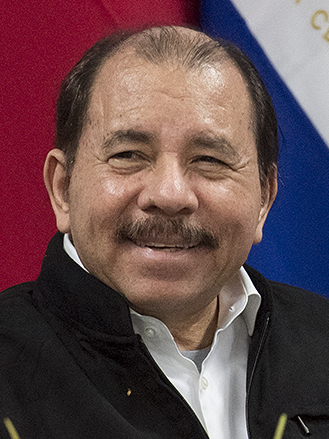
ดานิเอล ออร์เตกา

| name = ดานิเอล ออร์เตกา
| image = 01.10 總統與尼加拉瓜總統奧德嘉(José Daniel Ortega Saavedra)雙邊會晤 (32074399712) (cropped).jpg
| office = ประธานาธิบดีนิการากัว
| vicepresident = ไฮเม โมราเลส การาโซ (2550–2555)มอยเซส โอมาร์ ฮาเลสเลเบนส์ อาเซเบโด|มอยเซส โอมาร์ ฮาเลสเลเบนส์ (2555–2560)โรซาริโอ มูริโย (2560–ปัจจุบัน)
| term_start = 10 มกราคม 2550
| predecessor = เอนริเก โบลัญโญส
| vicepresident1 = เซร์ฮิโอ รามิเรซ|เซร์ฮิโอ รามิเรซ เมร์กาโด (2528–2533)
| term_start1 = 10 มกราคม 2528
| term_end1 = 25 เมษายน 2533
| predecessor1 = "ตนเอง"
| successor1 = บิโอเลตา ชามอร์โร
| office2 = ผู้ประสานงานคณะรัฐบาลเพื่อการบูรณะชาติ
| term_start2 = 18 กรกฎาคม 2522
| term_end2 = 10 มกราคม 2528
| predecessor2 = ฟรันซิสโก อูร์กูโย
| successor2 = "ตนเอง"
| birth_name = โฮเซ ดานิเอล ออร์เตกา ซาอาเบดรา
| birth_place = ลาลิเบร์ตัด (จังหวัดชอนตาเลส)|ลาลิเบร์ตัด, จังหวัดชอนตาเลส|ชอนตาเลส, นิการากัว
| party = แนวหน้าปลดปล่อยแห่งชาติซันดินิสตา
| spouse = โรซาริโอ มูริโย
| children = 8 คน
| signature = Daniel Ortega Signature.svg
โฮเซ ดานิเอล ออร์เตกา ซาอาเบดรา (; เกิดวันที่ 11 พฤศจิกายน พ.ศ. 2488) เป็นนักการเมืองที่ดำรงตำแหน่งประธานาธิบดีนิการากัวตั้งแต่ พ.ศ. 2550 ก่อนหน้านี้เขาเคยเป็นผู้นำนิการากัวระหว่าง พ.ศ. 2522–2533 ช่วงแรกในฐานะผู้ประสานงานคณะรัฐบาลเพื่อการบูรณะชาติ (พ.ศ. 2522–2528) และจากนั้นในฐานะประธานาธิบดี (พ.ศ. 2528–2533) ผู้นำคนหนึ่งของแนวหน้าปลดปล่อยแห่งชาติซันดินิสตา () นโยบายสำคัญของเขาในรัฐบาลได้แก่การนำการปฏิรูปฝ่ายซ้ายไปใช้ทั่วประเทศ
ณ วันที่ 19 เมษายน พ.ศ. 2561 แอมเนสตี้ อินเตอร์เนชั่นแนล และคณะกรรมาธิการระหว่างชาติอเมริกาว่าด้วยสิทธิมนุษยชนขององค์การนานารัฐอเมริกัน|องค์การรัฐอเมริการะบุว่า ออร์เตกามีส่วนเกี่ยวข้องกับการปราบปรามผู้ชุมนุมประท้วงอย่างรุนแรง ในขณะที่เจ้าหน้าที่และสื่อของรัฐบาลปฏิเสธการกระทำดังกล่าว
== อ้างอิง ==
หมวดหมู่:นักการเมืองนิการากัว